Schaefferstown, Pennsylvania

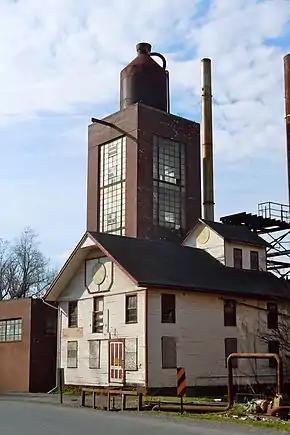
Bomberger's Distillery in 2011

Brendle Farms, Philip Erpff House, and Rex House are listed on the National Register of Historic Places. Bomberger's Distillery, also listed, was located near Schaefferstown. The buildings of the distillery were demolished. The Schaeffer House was added to the National Register of Historic Places and designated a National Historic Landmark in 2011. Other historic buildings include the extravagant Second Empire style Weigley Mansion. Schaefferstown also hosts three museums: The Alexander Schaeffer House and Farm, Gemberling-Rex House and the Thomas R. Brendle Museum.